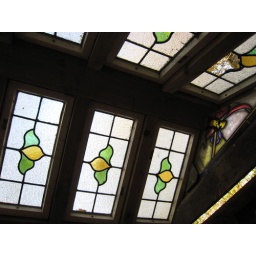
Here's a glimpse of the roof in the stainedglass room. Suburban window-frames salvaged from a NE London building site.